Thayer-Thompson House

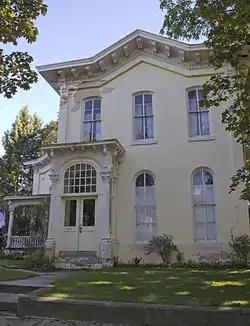
Thayer-Thompson House, September 2012

The Thayer-Thompson House is an historic, American home that is located in Erie, Erie County, Pennsylvania.